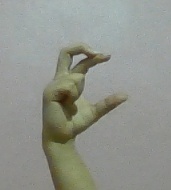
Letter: thal